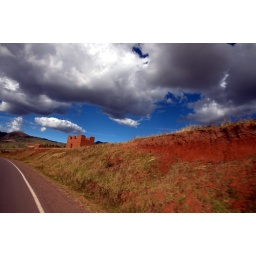
A castle in the clouds